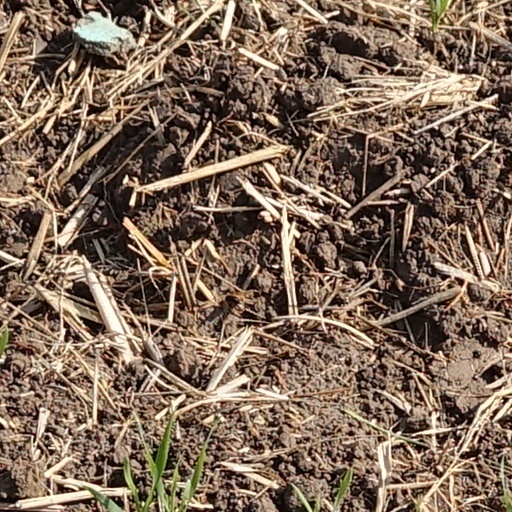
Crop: wheat